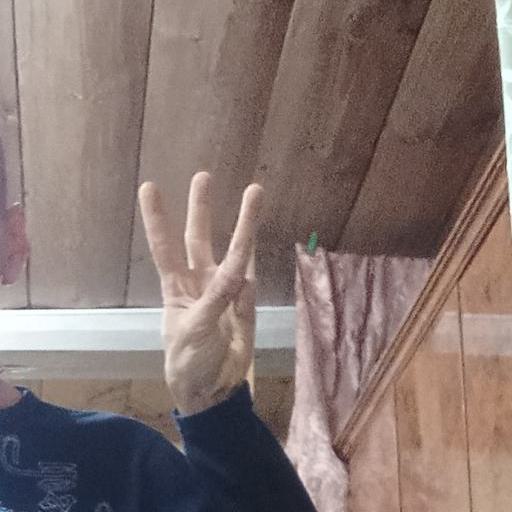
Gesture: three